James Bloodworth (journalist)

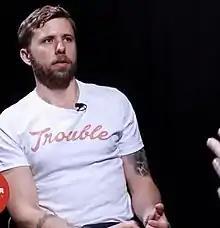
James Bloodworth in 2019

Originally from Burnham-on-Sea in Somerset, Bloodworth studied politics at Nottingham Trent University and completed a master's degree in political journalism at City University in London, where he has lived since 2010.